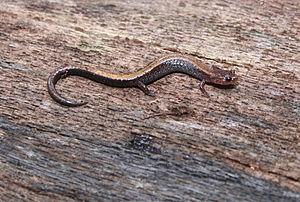
Les amphibiens, anciennement « batraciens », forment une classe de vertébrés tétrapodes. Ils sont généralement définis comme un groupe incluant l'« ensemble des tétrapodes non-amniotes ». La branche de la zoologie qui les étudie est l'herpétologie, plus précisément la batrachologie, du grec batrachos, grenouille, qui leur est spécialement consacrée.
Plethodon cinereus est une espèce d'urodèles de la famille des Plethodontidae. En français elle peut être nommée Salamandre cendrée ou Salamandre rayée.